Leah Dizon

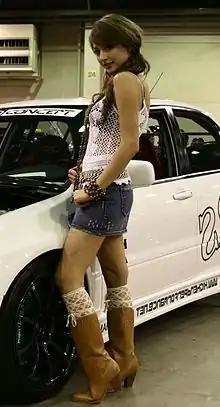
Leah Dizon at an Oxnard, California car show in 2005

Leah Donna Dizon (born September 24, 1986) is an American former singer, model and media personality. After moving to Japan in early 2006 to pursue an entertainment career, she made her recording debut on Victor Entertainment later that same year.